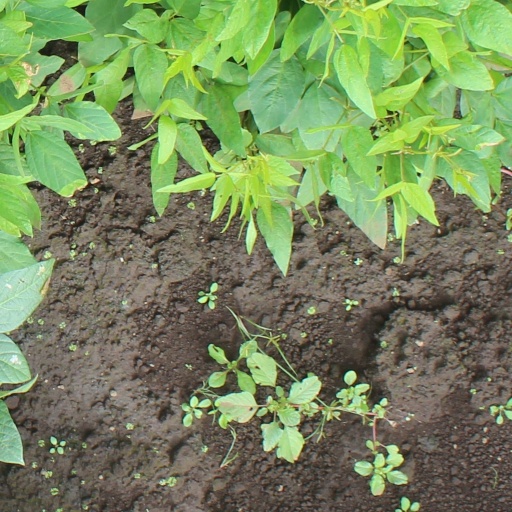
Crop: soybean